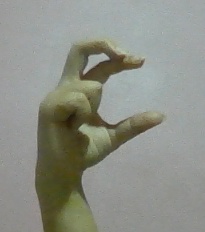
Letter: thal